Funeral for a Friend

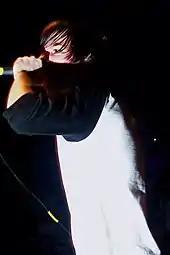
Matthew Davies performing with Funeral for a Friend in 2004.

On 21 August 2003, Funeral for a Friend were awarded a Kerrang! Award for "Best British Newcomer". On 20 October 2003, after recording for the duration of the summer, Funeral for a Friend's full-length debut album was released. "Casually Dressed & Deep in Conversation", produced and mixed by Colin Richardson, was released to critical acclaim in the UK. The album did not see a concurrent release in the US (though it eventually released there on 13 July 2004); instead, a seven-track "mini-album", entitled "Seven Ways to Scream Your Name", was released, and featured songs from the band's "Between Order & Model" and "Four Ways to Scream Your Name" EPs plus Juneau B Side "The Getaway Plan". In the United Kingdom the album received a Gold certification a year after its release on 29 October 2004, which was achieved with a sales figure of over 100,000.